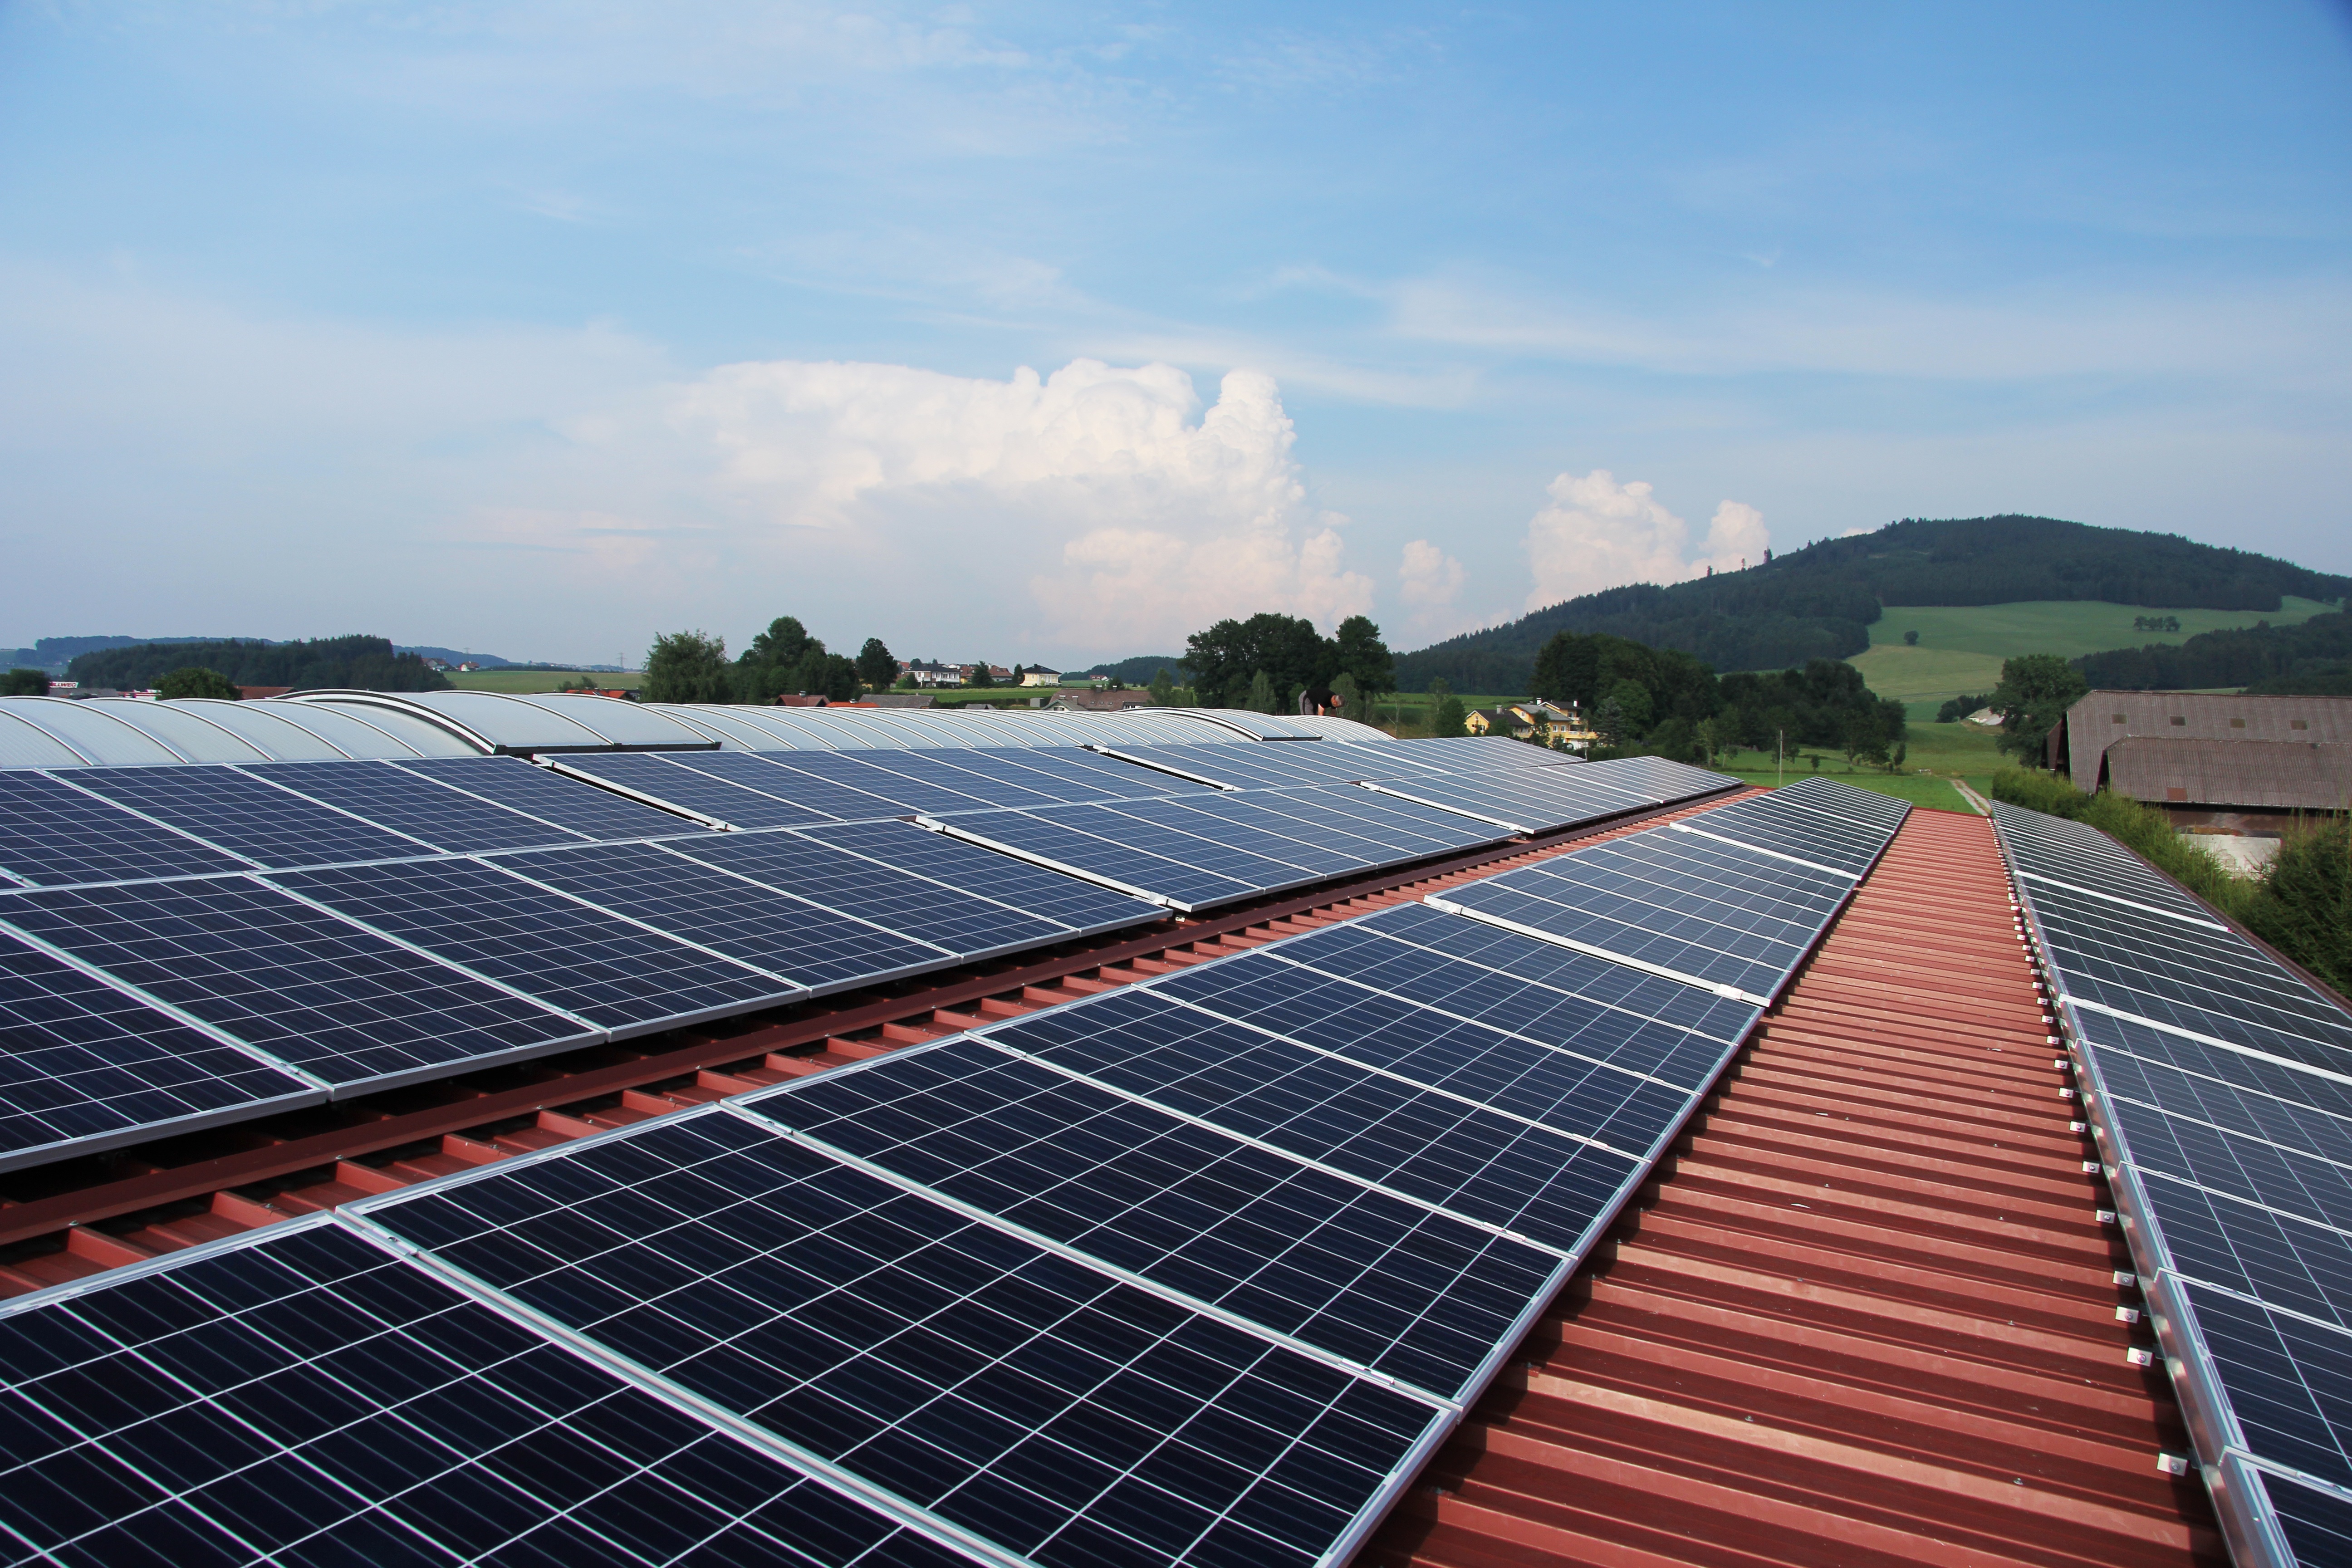
sky, sun, technology, sunlight, energy, solar panel, panels, solar power, solar energy, photovoltaics, solar panels